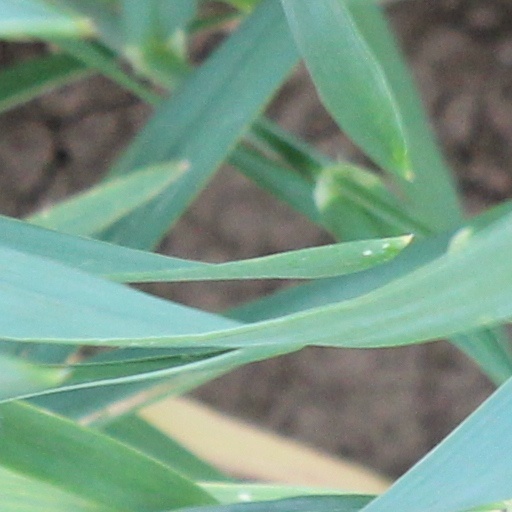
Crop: wheat